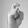
ASL letter: X